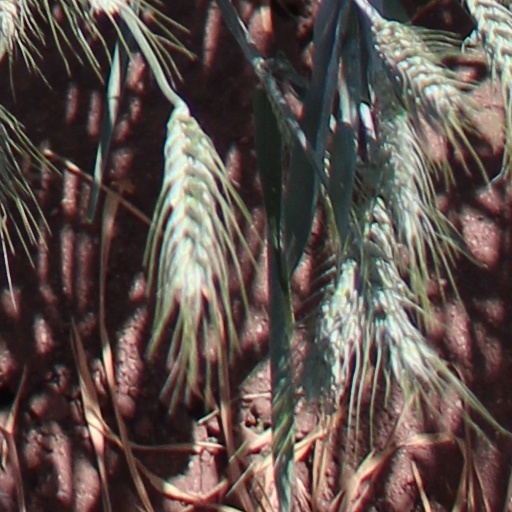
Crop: wheat